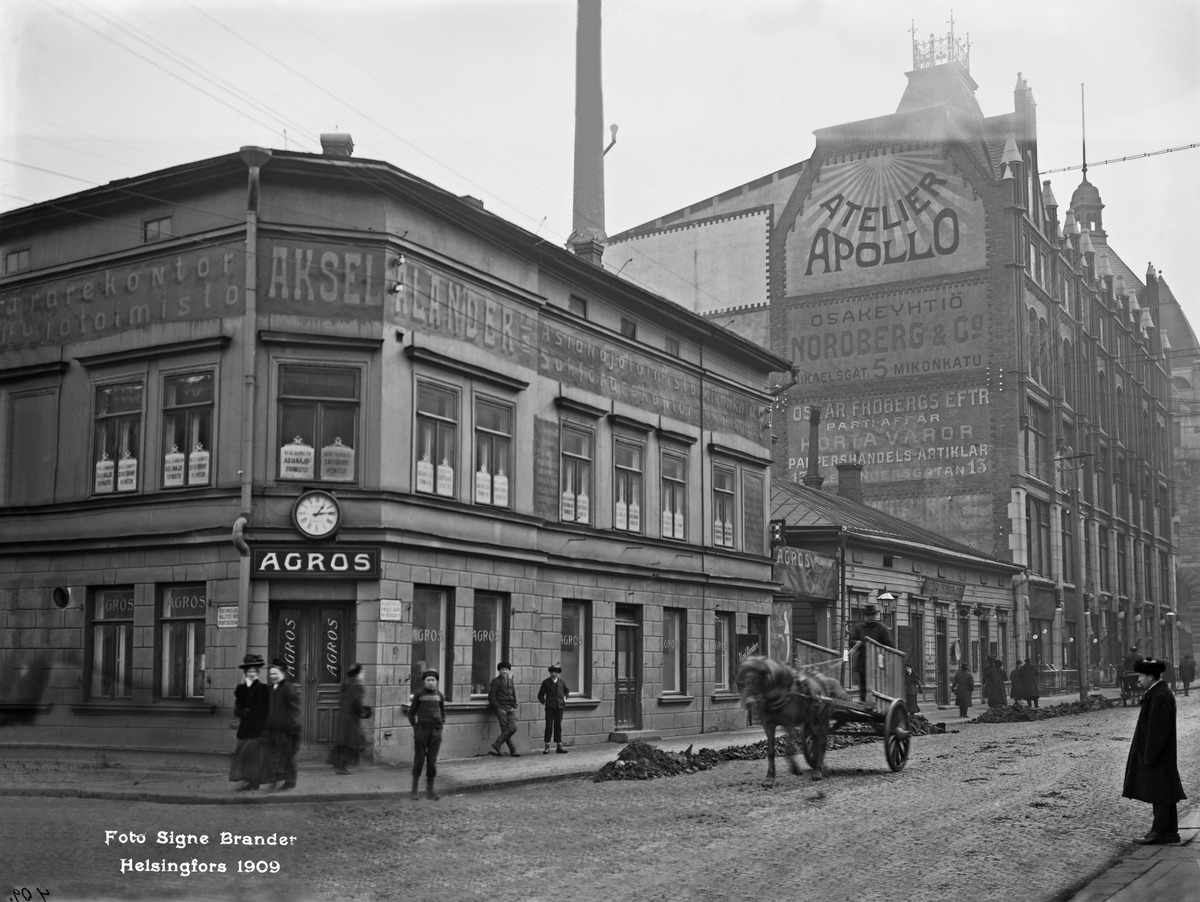
Mikonkatu 7, 5
sisällön kuvaus: Mikonkatu 7, 5. Hallituskatu 14 (nyk. Hallituskatu 10). mustavalkoinen
Kuvaaja: Brander, Signe, valokuvaaja
Ajankohta: kuvausaika 1909
Paikka: Suomi, Uusimaa, Helsinki, Kluuvi Helsinki, Mikonkatu 7, 5.  Hallituskatu 14
Aiheet: puurakennukset, myymälät, toimistot, asianajajat, mainokset